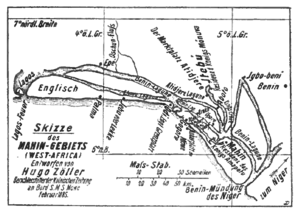
La présence marginale du cheval au Togo découle de quelques élevages et d'une pratique de l'équitation représentés, à la fin du XIXᵉ siècle et au début du XXᵉ siècle, dans la région de Mango et dans le nord du pays actuel. Le cheval est alors présent sous l'impulsion des Tem, fondateurs d'un petit royaume appuyé sur l'usage du fusil et de la cavalerie. La diffusion du cheval dans le Sud se révèle beaucoup plus récente, l'élevage y étant fortement limité par la présence de la mouche tsé-tsé. Après des importations sporadiques de chevaux par les troupes coloniales allemandes puis françaises, un cadeau diplomatique du Niger, durant les années 1980, mène à la création du premier régiment de cavalerie honorifique togolais. L'usage du cheval de traction est toujours resté inconnu au Togo.